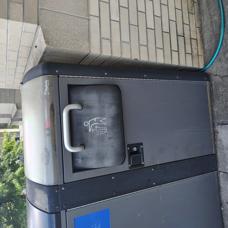
Label: trash